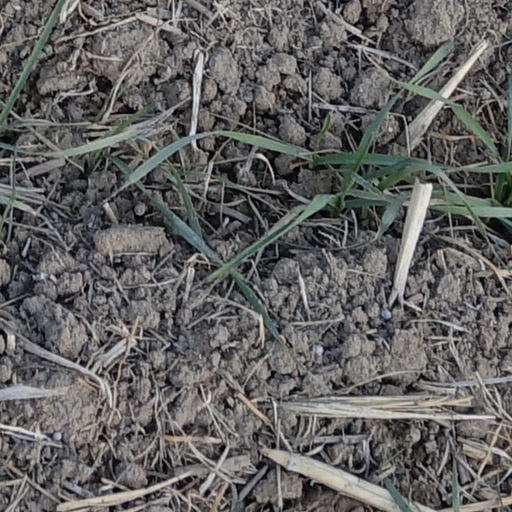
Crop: wheat